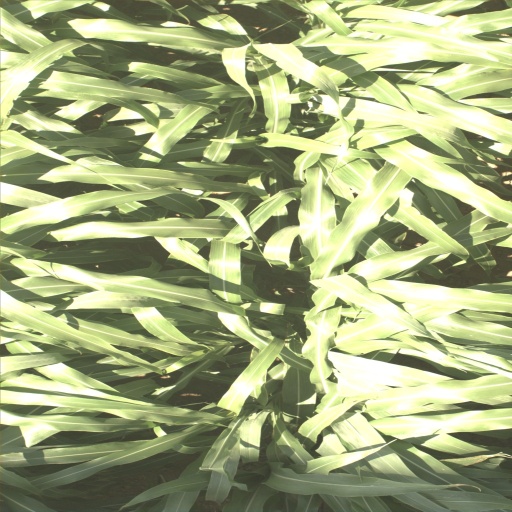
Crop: sorghum